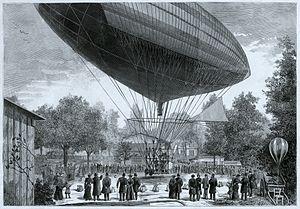
Albert-Charles Tissandier, né le 1ᵉʳ octobre 1839 à Anglure, et mort le 5 septembre 1906 à Jurançon, est un architecte, aéronaute et voyageur français. Il est le frère de Gaston Tissandier, avec qui il a coopéré à la revue La Nature jusqu'en 1905.
Gaston Tissandier, né le 21 novembre 1843 à Paris où il est mort le 30 août 1899, est un scientifique et aérostier français.
Cette page concerne l'année 1883 du calendrier grégorien.
Un avion électrique est un aéronef dont la propulsion est assurée par un ou des moteurs électriques, alimentés par des batteries, des panneaux solaires ou des piles à combustible.